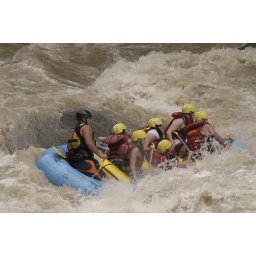
Desiree white water rafting on he Pacuare River in Costa Rica.